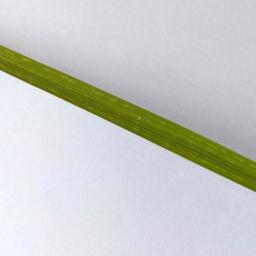
Label: Rice___Healthy